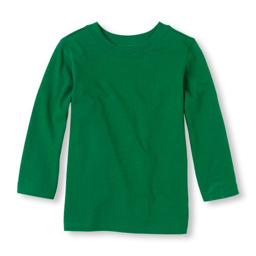
the must - have top he needs for layered looks !